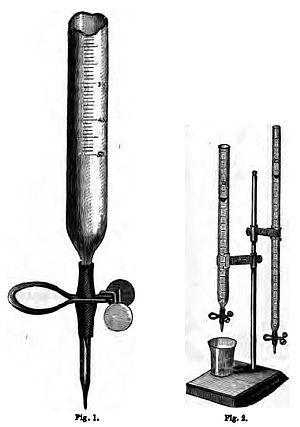
Karl Friedrich Mohr est un chimiste allemand célèbre pour ses travaux précurseurs sur le principe de conservation de l'énergie. Le sulfate d’ammonium et de fer(II), (NH₄)₂Fe(SO₄)₂·6H₂O, lui doit son nom de sel de Mohr.
Une burette est un instrument de laboratoire permettant d'ajouter au goutte-à-goutte un réactif dont le volume doit être connu. C'est le cas lors d'un titrage volumétrique.